Kuramoto model

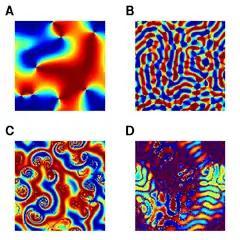
Distinct synchronization patterns in a two-dimensional array of Kuramoto-like oscillators with differing phase interaction functions and spatial coupling topologies. (A) Pinwheels. (B) Waves. (C) Chimeras. (D) Chimeras and waves combined. Color scale indicates oscillator phase.

There are a number of types of variations that can be applied to the original model presented above. Some models change the topological structure, others allow for heterogeneous weights, and other changes are more related to models that are inspired by the Kuramoto model but do not have the same functional form.